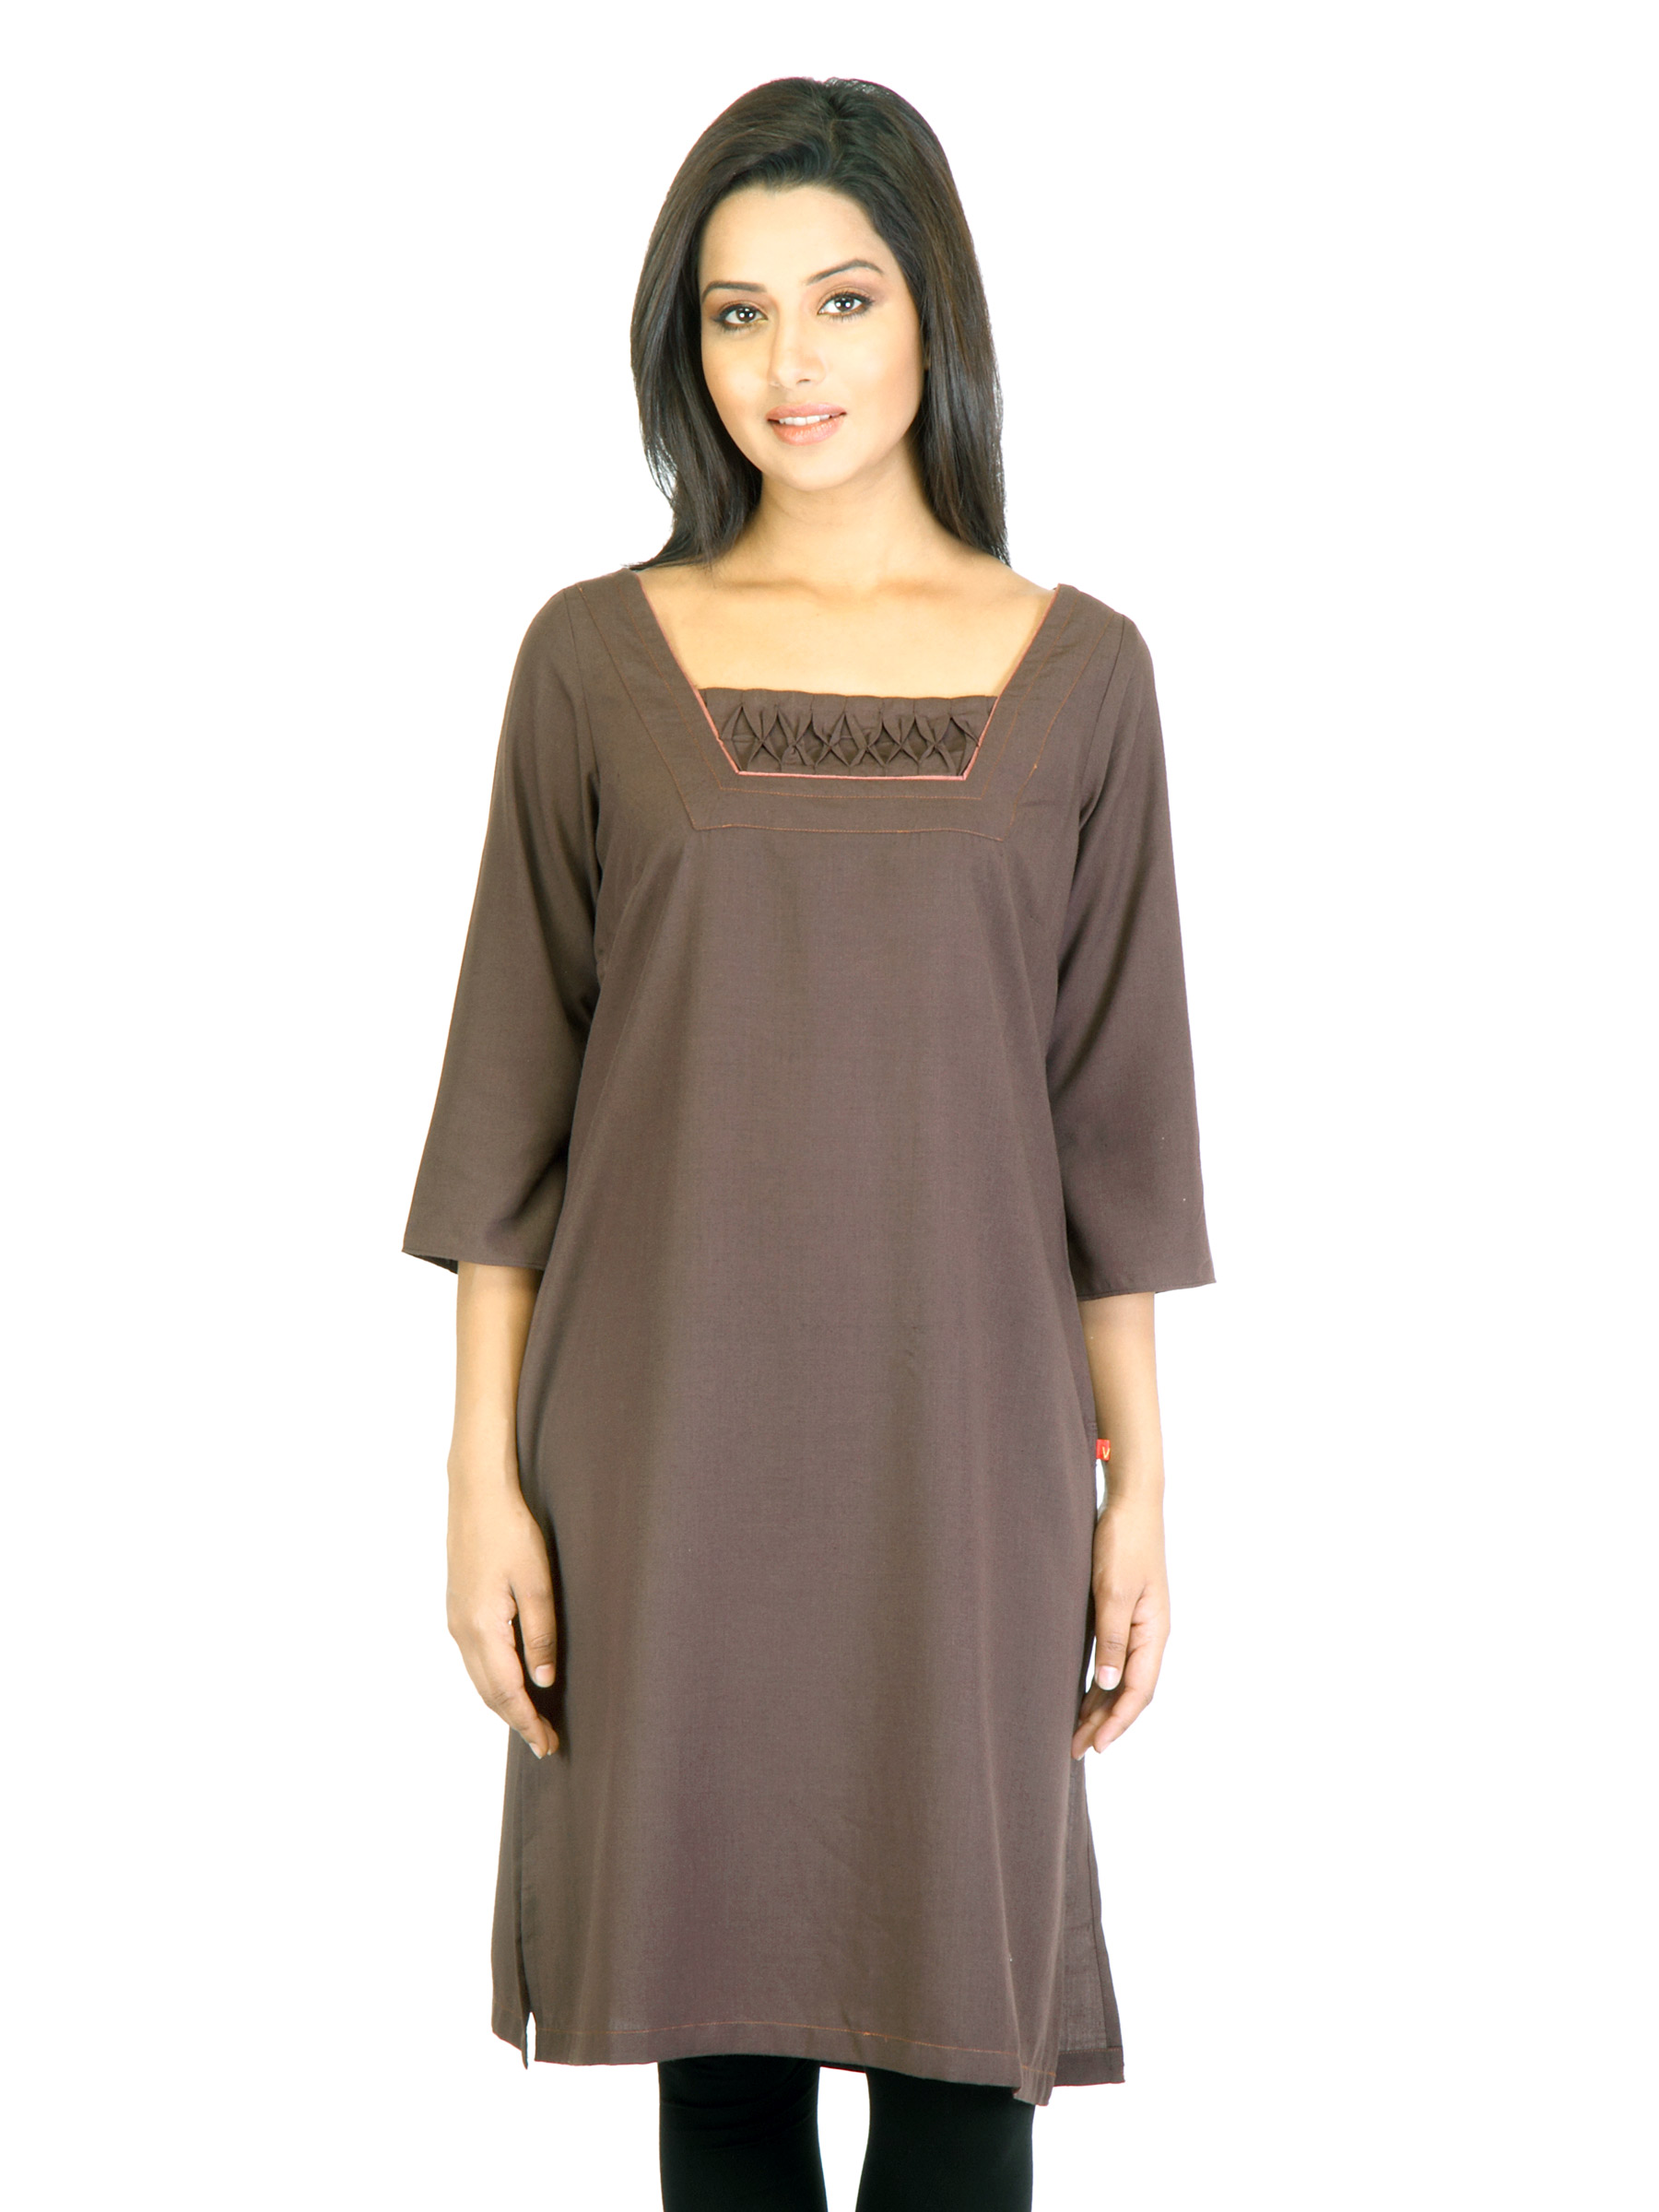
W Women Brown Kurta
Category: Apparel / Topwear / Kurtas
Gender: Women
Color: Brown
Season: Fall 2011
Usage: Ethnic